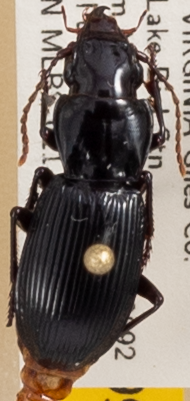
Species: Pterostichus rostratus
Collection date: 2019-07-16
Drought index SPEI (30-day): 0.274
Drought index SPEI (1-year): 2.09
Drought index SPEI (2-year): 2.09